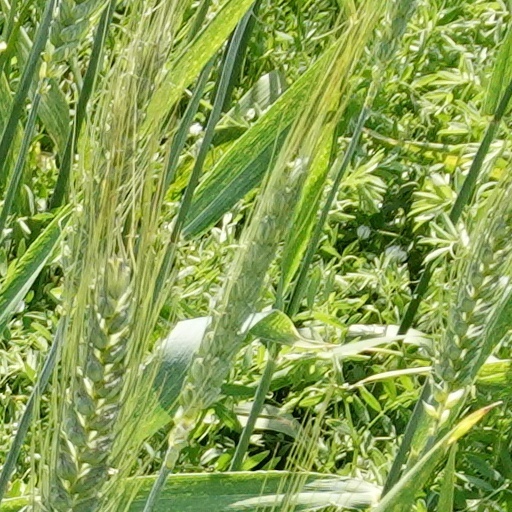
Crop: wheat